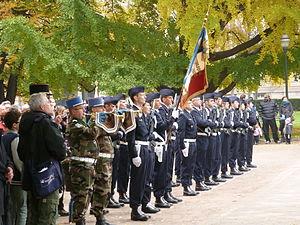
Drapeau et garde de la base aérienne 901 Drachenbronn, lors de la cérémonie du 11 novembre 2014, place de la République à Strasbourg.
La base aérienne 901 Drachenbronn Commandant de Laubier est une ancienne base aérienne de Armée de l'air française. Elle se situait sur le territoire de la commune de Drachenbronn-Birlenbach dans le département du Bas-Rhin.